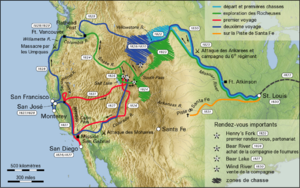
Version française de l'exploration de l'Ouest américain par Jedediah Smith
Jedediah Strong Smith était un trappeur, explorateur et commerçant de fourrures américain. Il est considéré comme l'un des plus importants Mountain men de la conquête de l'Ouest. Il fut le premier « Blanc » connu à explorer la route à travers les montagnes Rocheuses vers la Californie par le désert des Mojaves et plus tard à traverser les montagnes de la chaîne côtière californienne pour atteindre l'Oregon au sud. Selon Maurice Sullivan : Smith fut le premier Blanc à traverser le futur Nevada, le premier à traverser l'Utah du nord au sud et de l'ouest à l'est ; le premier Américain à pénétrer en Californie par voie terrestre, manifestant ainsi que la région avait changé de mains ; le premier Blanc à escalader la Sierra Nevada, et le premier à explorer l'arrière-pays de la côte du Pacifique, de San Diego aux rives du Columbia.